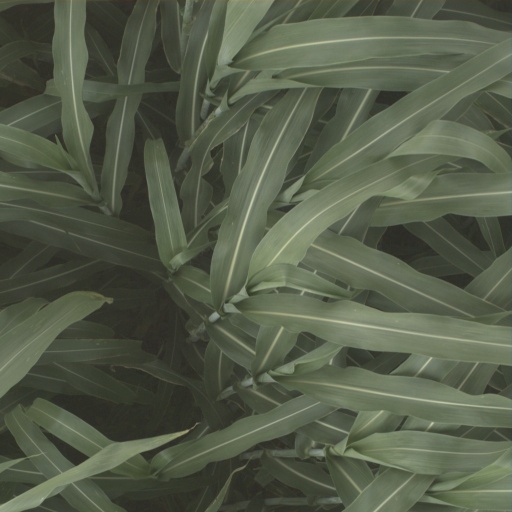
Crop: sorghum